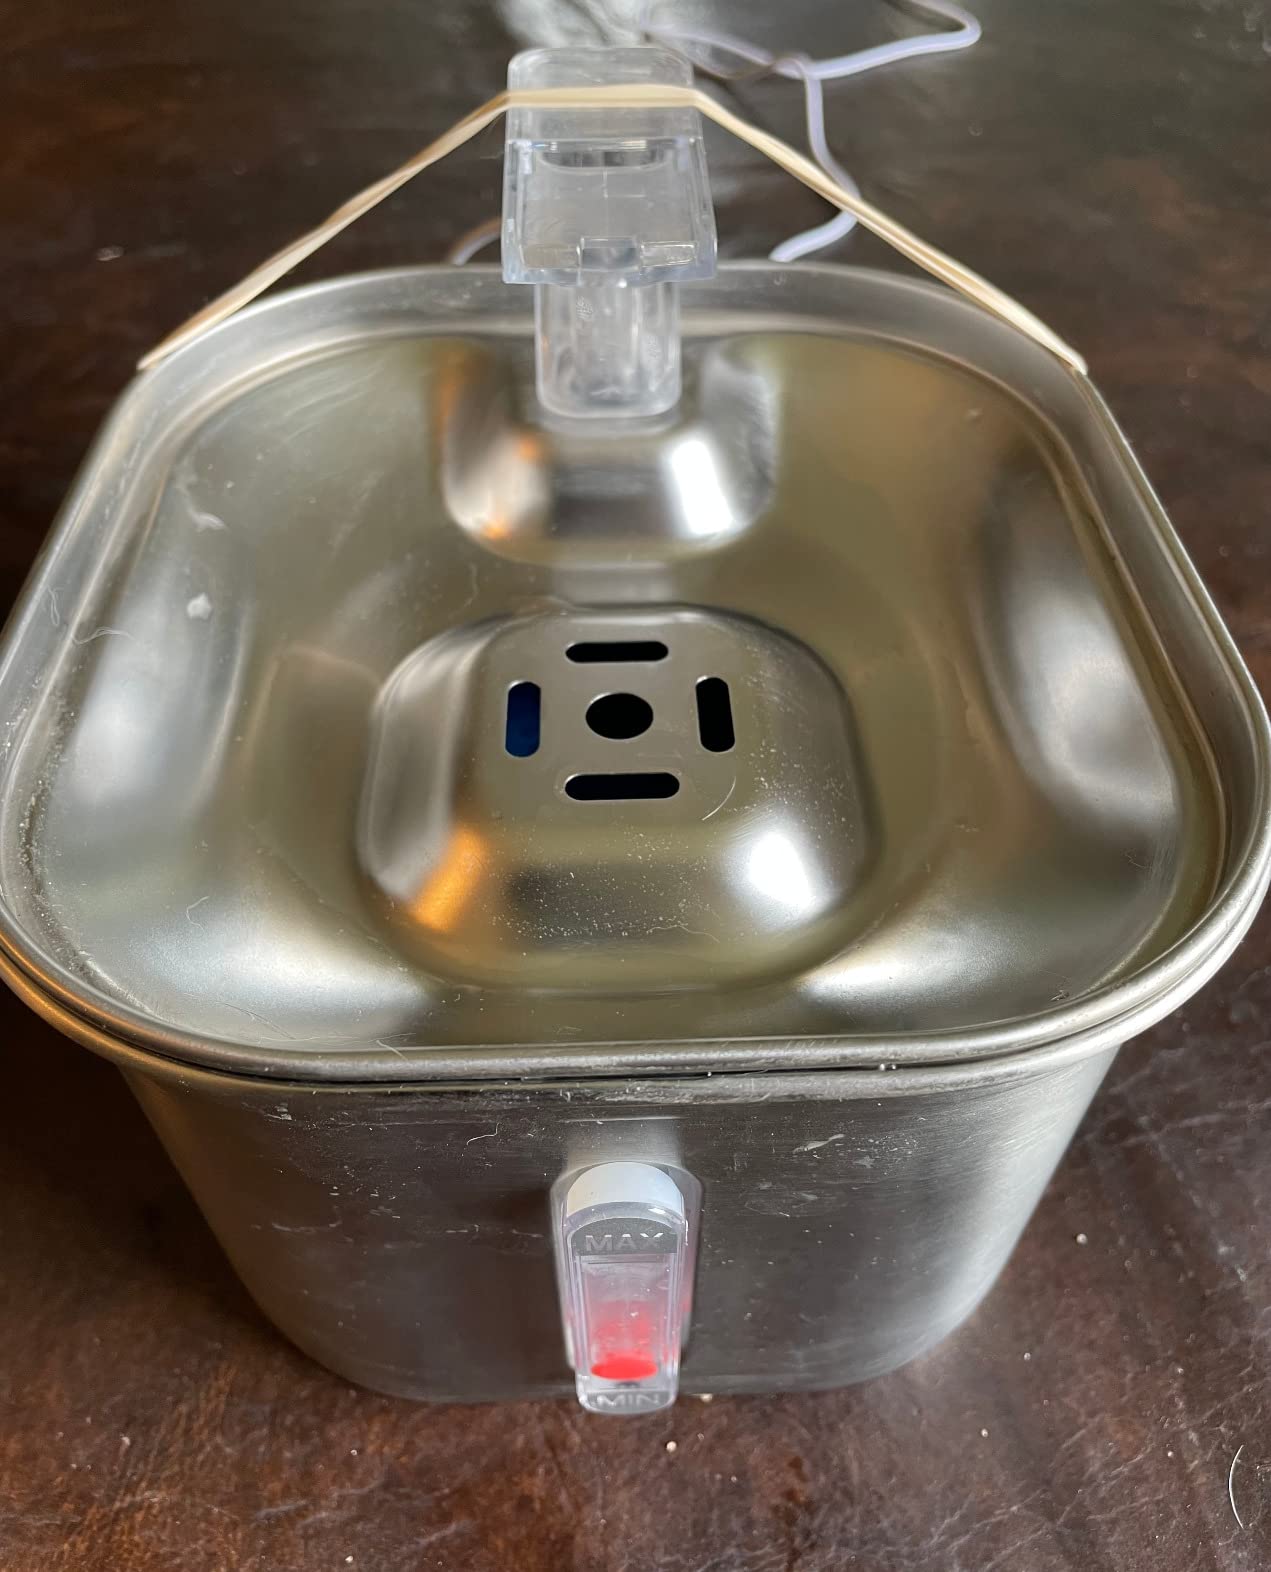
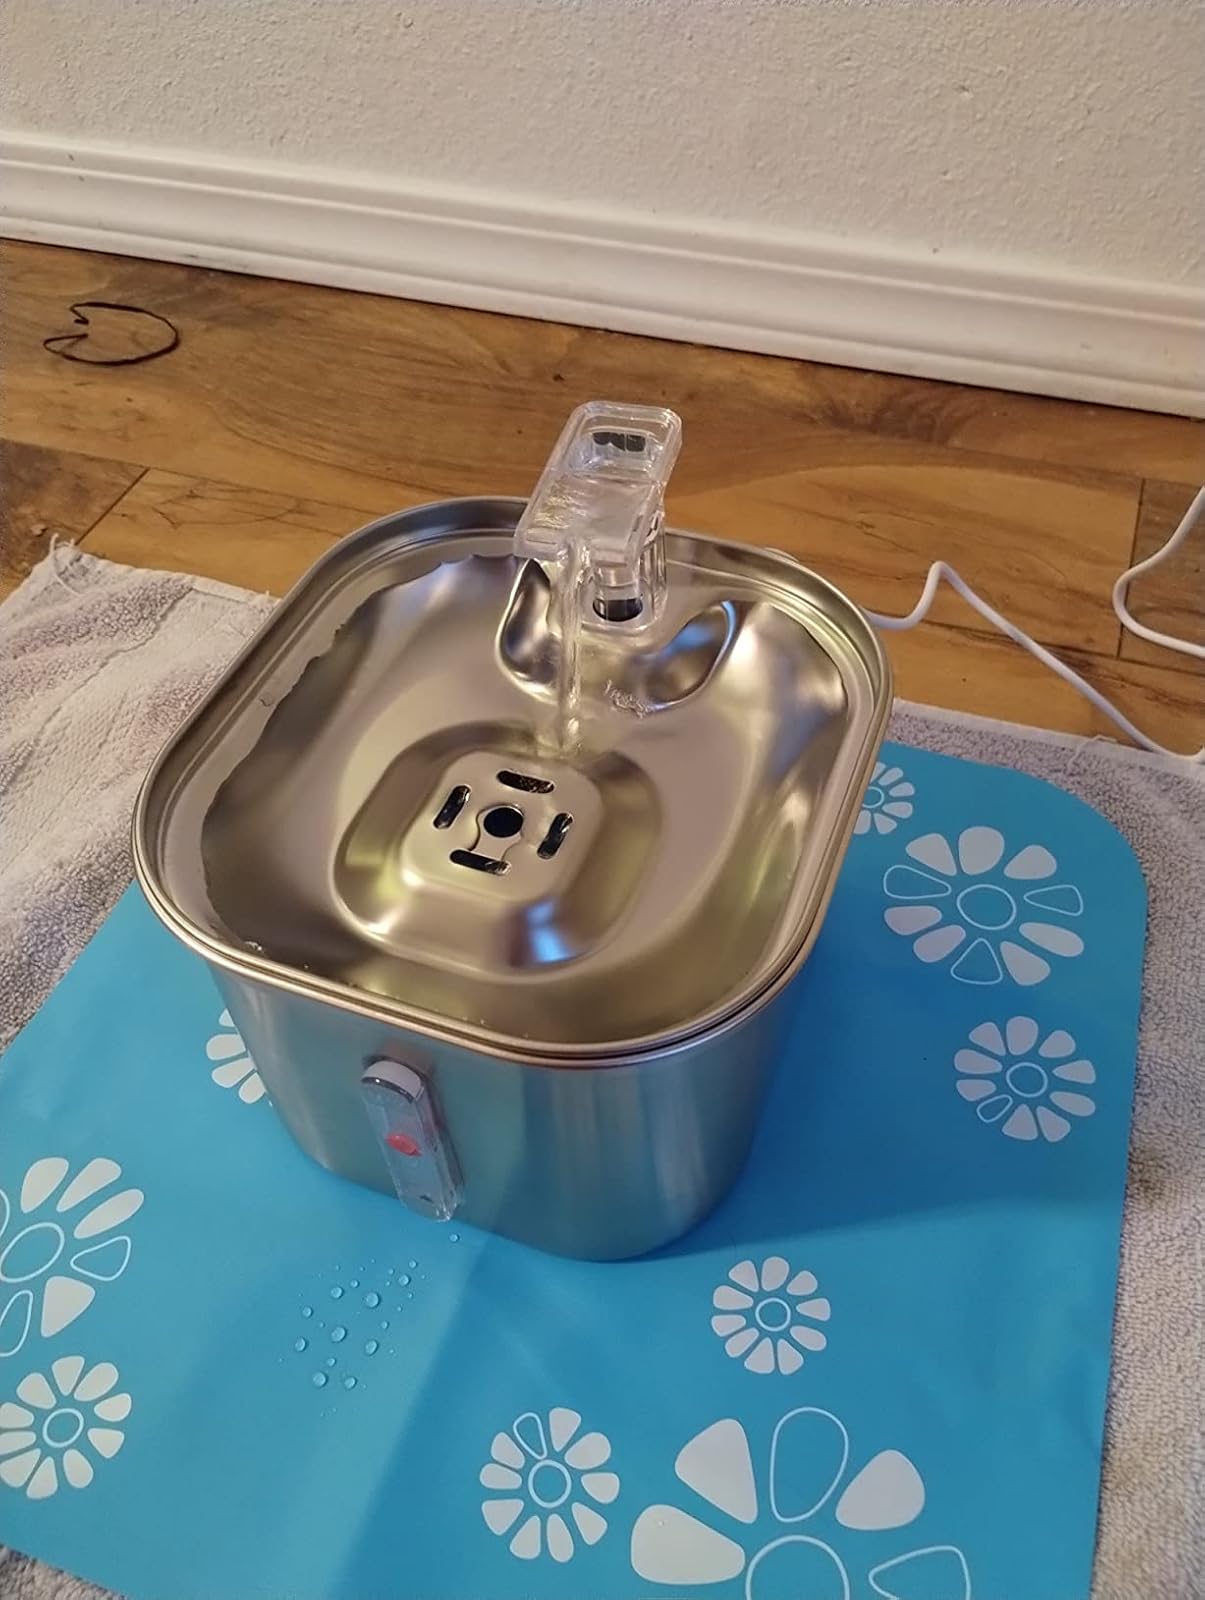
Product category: items_bowl
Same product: yes